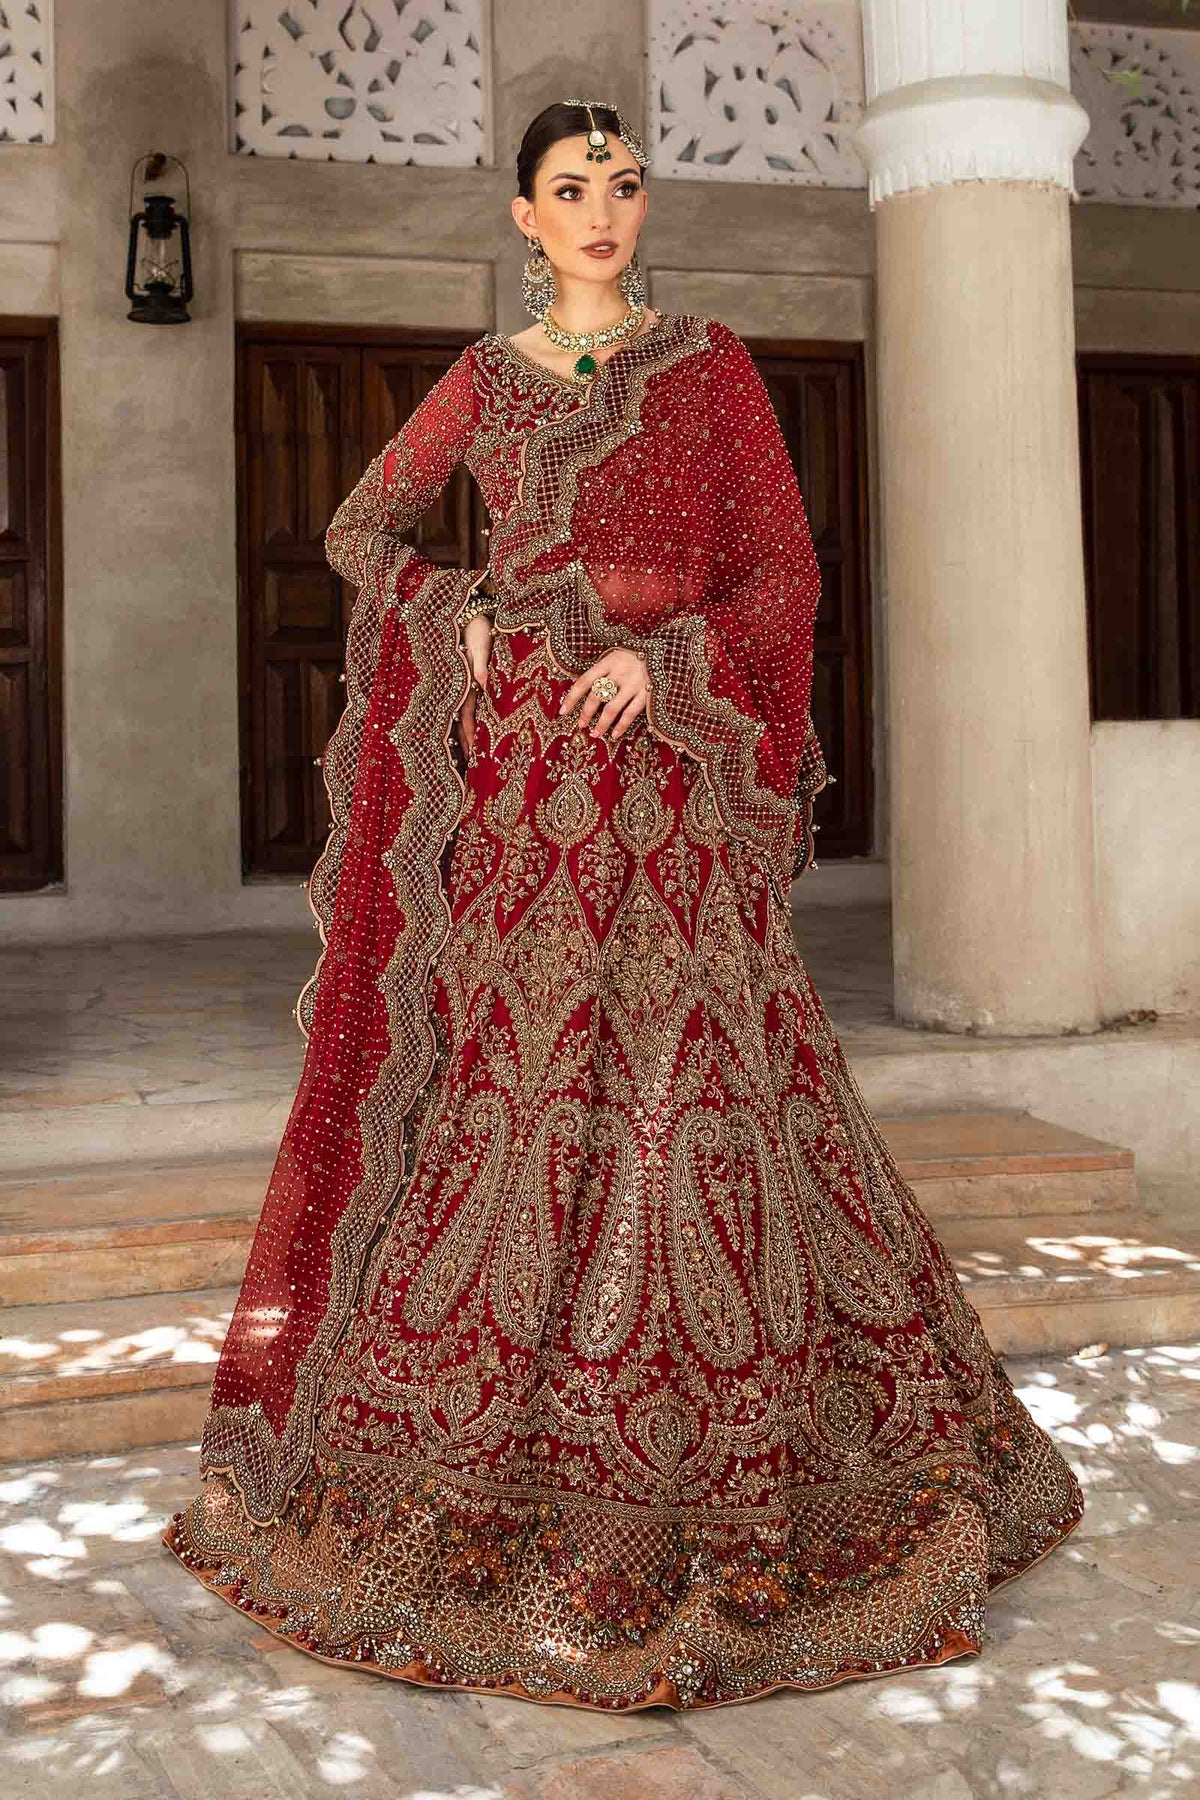
burgundy embroidered net lehenga set